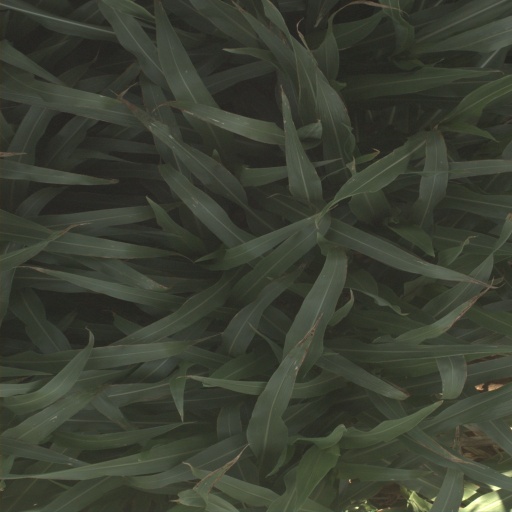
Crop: sorghum